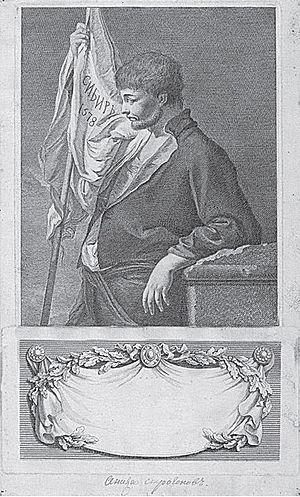
Anikeï Fiodorovitch Stroganov, en alphabet cyrillique : Аникей Фёдорович Строганов, né le 4 novembre 1488 à Novgorod, décédé le 2 septembre 1570 au monastère de Solvytchegodsk.